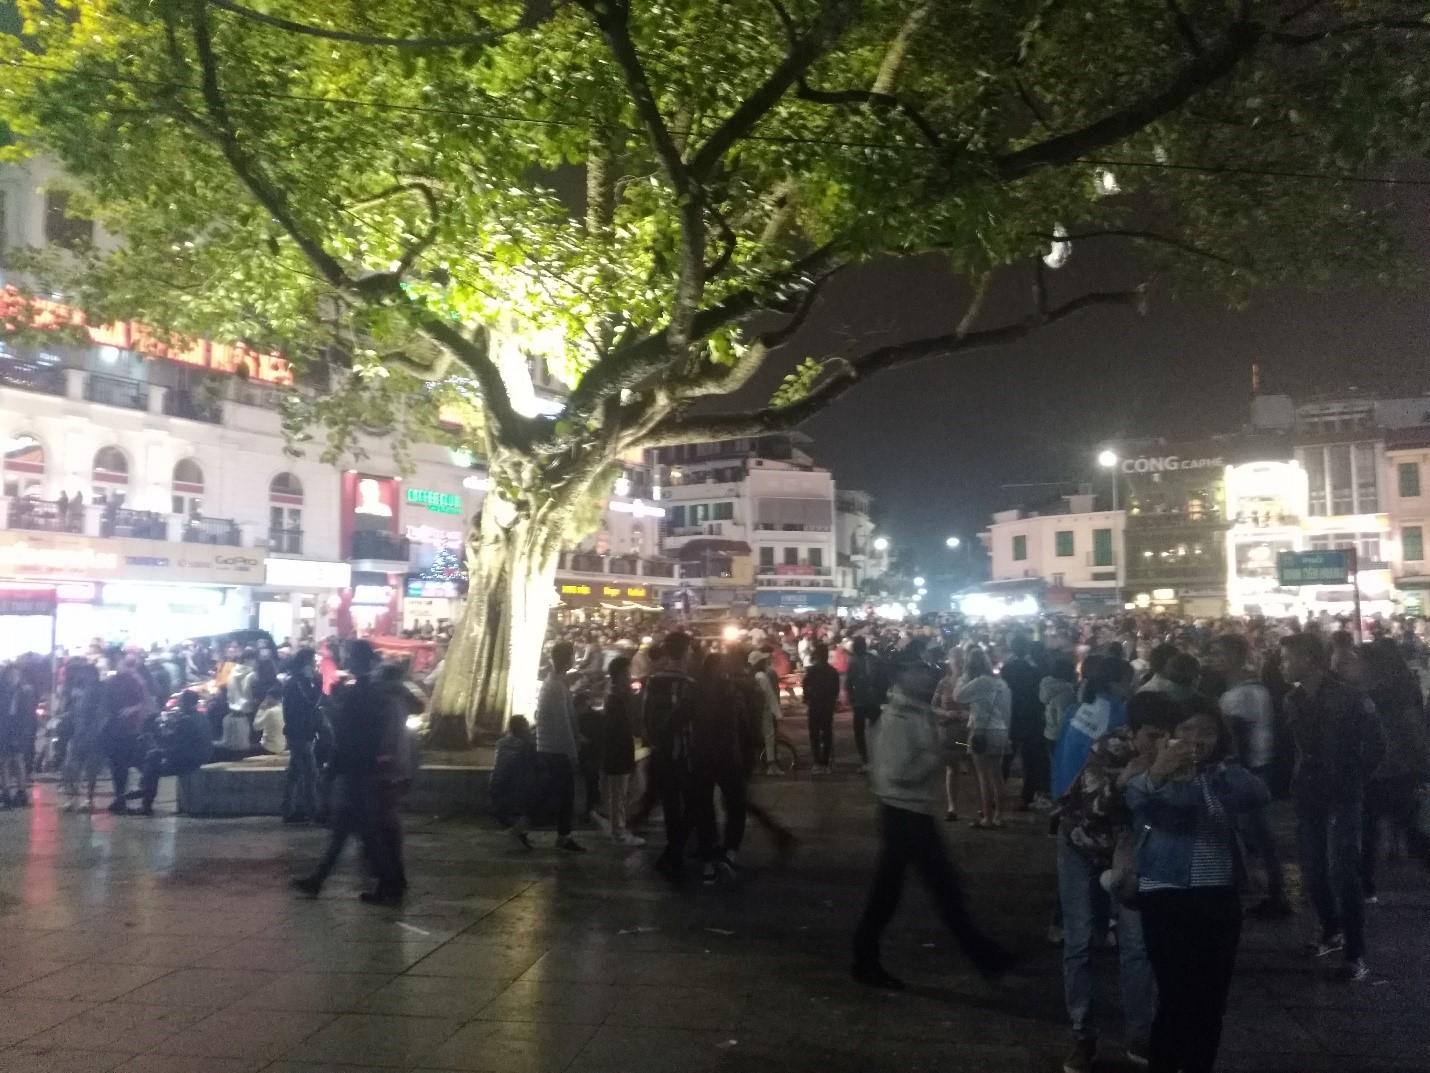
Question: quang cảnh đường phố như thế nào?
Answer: quang cảnh đường phố đang rất nhộn nhịp